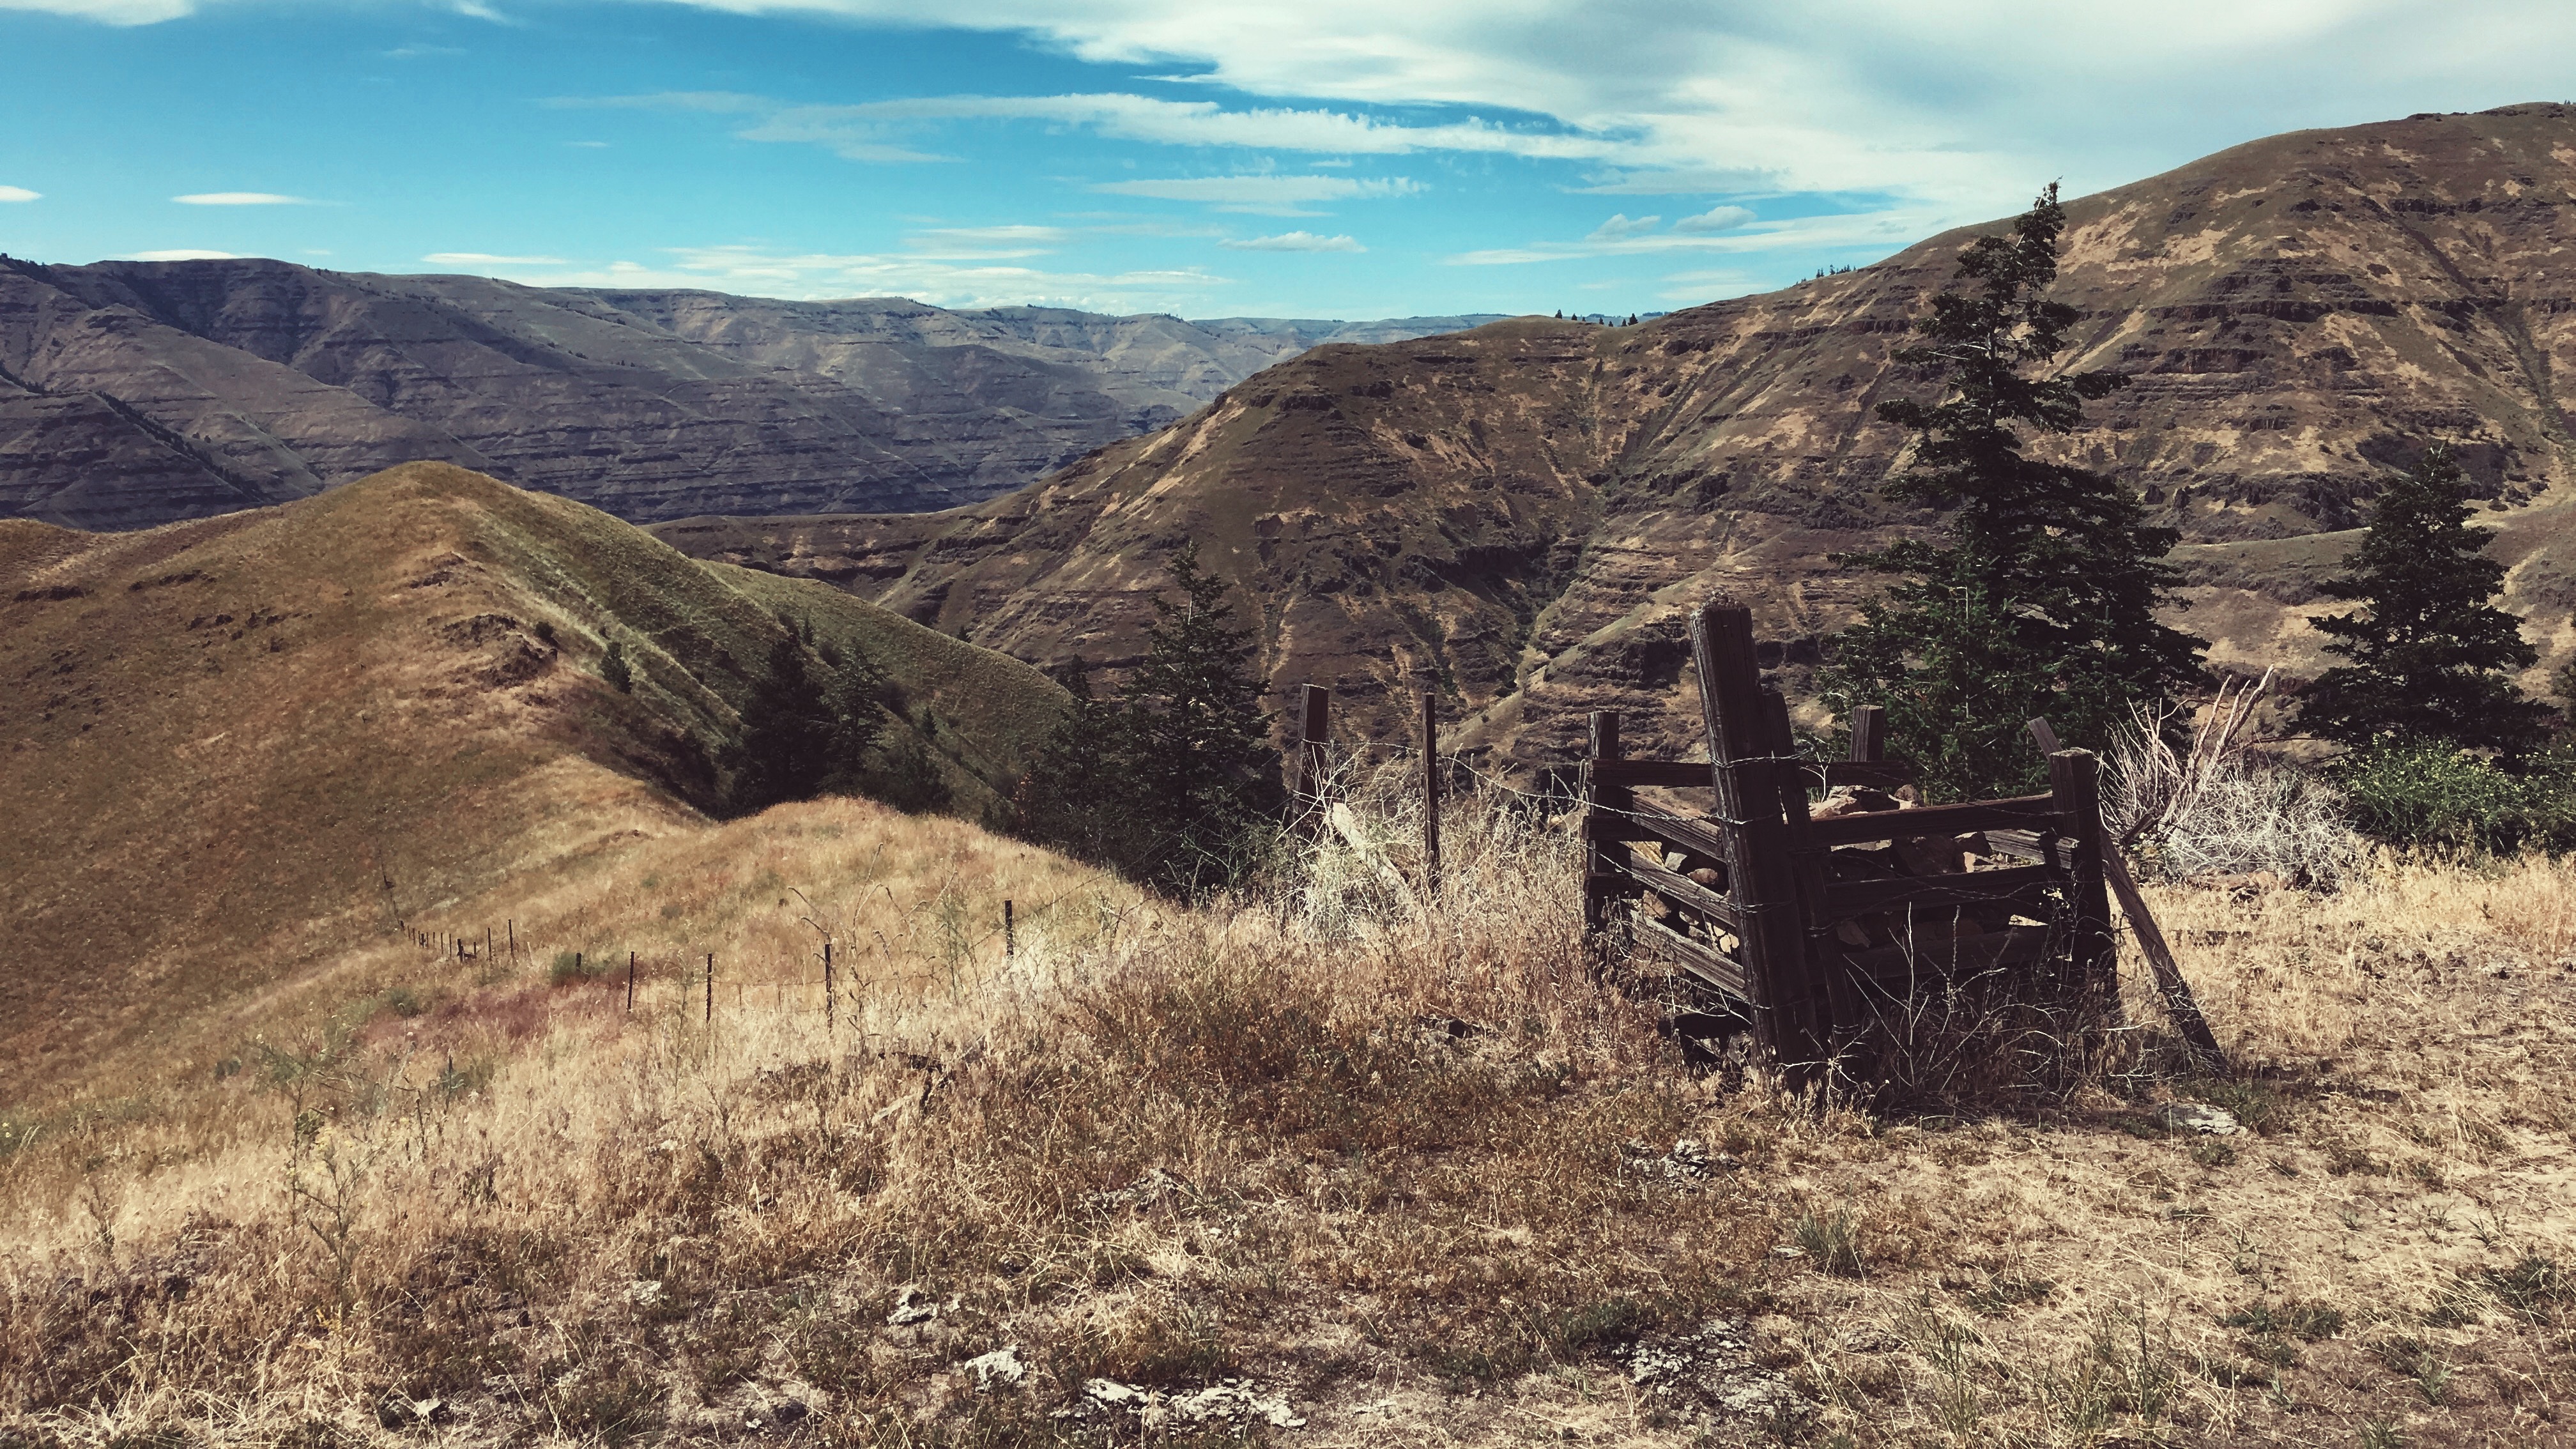
landscape, wilderness, mountain, trail, hill, valley, soil, terrain, ridge, geology, badlands, plateau, wadi, rural area, landform, natural environment, geographical feature, mountainous landforms